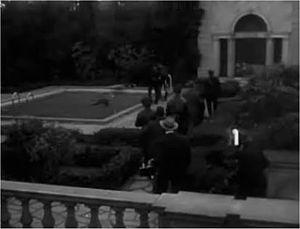
Boulevard du crépuscule est un film noir américain, réalisé et coécrit par Billy Wilder, sorti sur les écrans en 1950, mêlant drame et humour noir. Il tire son nom du célèbre Sunset Boulevard, qui traverse Los Angeles et Beverly Hills, bordé de villas de vedettes hollywoodiennes.